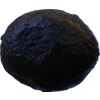
Label: black_avocado